Marta Domínguez

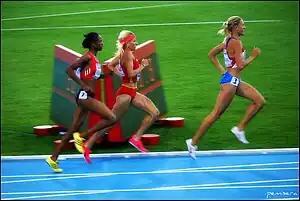
Marta Domínguez shadowing Zarudneva en route to silver in the 2010 European final.

During the 2008 season, Domínguez started running the 3,000 metre steeplechase, breaking the Spanish record in her first race. Contesting the event at the 2008 Summer Olympics, Domínguez was among the leaders with 250 metres to go, when she clipped a barrier and fell to the track. She did not finish the race.